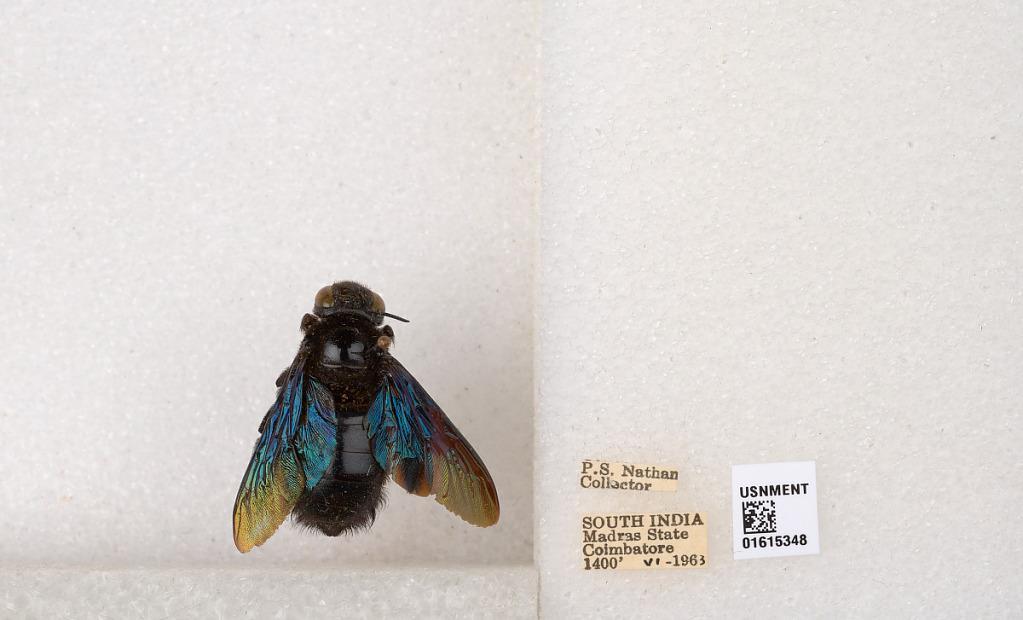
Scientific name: Xylocopa (Biluna) auripennis auripennis Lepeletier
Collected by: P. Nathan
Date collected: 1963-6-1
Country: India
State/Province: Tamil Nadu
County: Coimbatore
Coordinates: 10.9955, 76.9034